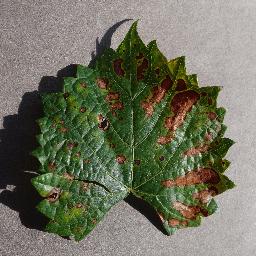
Label: Grape___Esca_(Black_Measles)